Vehicle registration plates of the Northern Territory

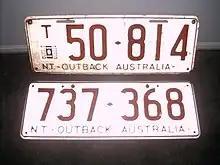
NT – Outback Australia. T indicates trailer

NT plates have six numbers in ochre on a white background, with the slogan "Northern Territory: Outback Australia". Motorcycle plates have five numbers. There doesn't seem to be a noticeable system to plate series, as numbers of all types appear on both halves of the plate.